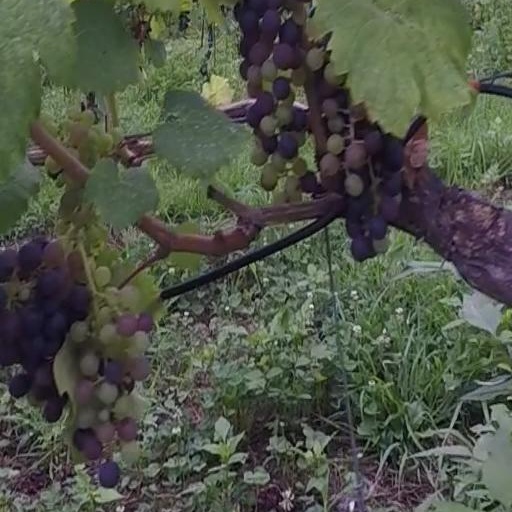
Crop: grape